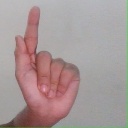
अक्षर: ळ